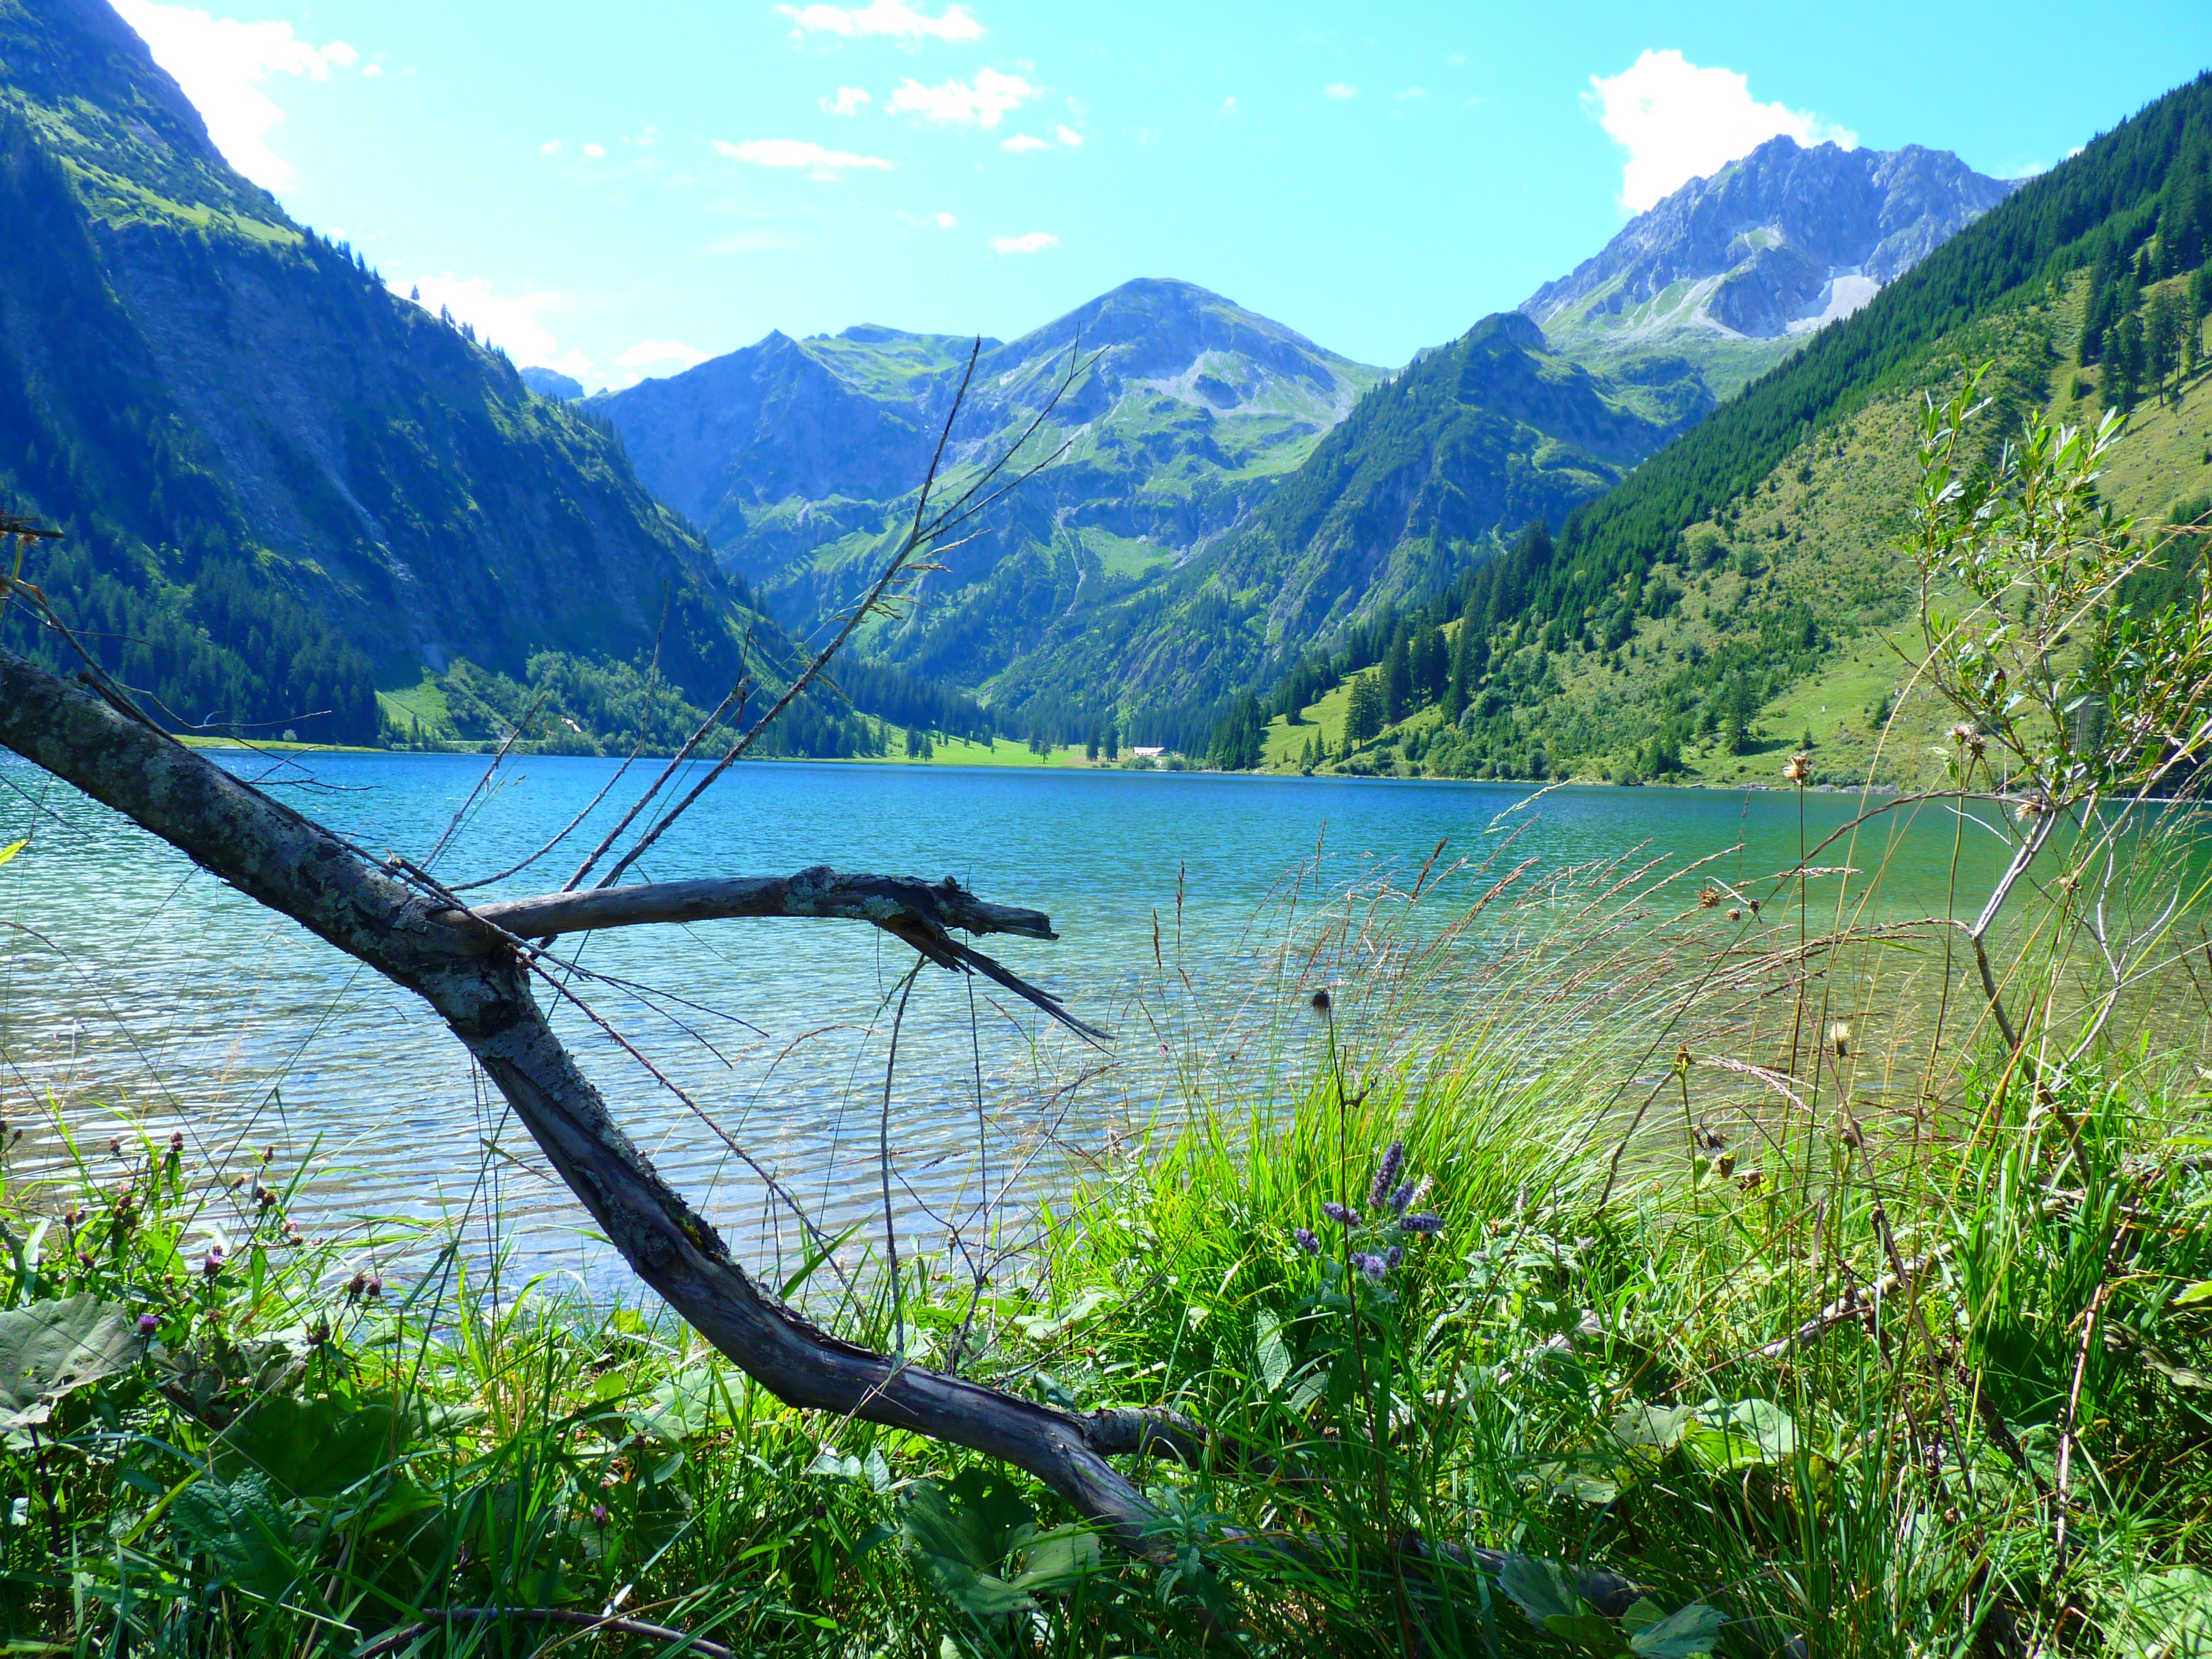
landscape, water, nature, wilderness, mountain, meadow, lake, valley, mountain range, fjord, reservoir, national park, mountains, alps, loch, landform, mountain pass, vilsalpsee, geographical feature, mountainous landforms